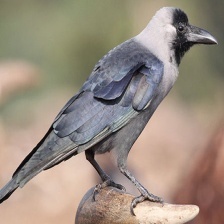
Species: WHITE NECKED RAVEN
Scientific name: CORVUS ALBICOLLIS